Vital Heynen

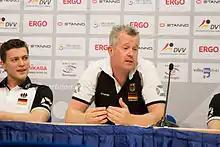
Heynen coaching Germany during the 2014 World League.

Vital Heynen (born 12 June 1969) is a Belgian professional volleyball coach and former player. Since 2024, he serves as head coach for the China national team.